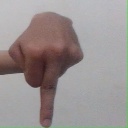
अक्षर: प